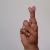
The image shows a hand gesture representing the letter 'R' in Indian Sign Language.